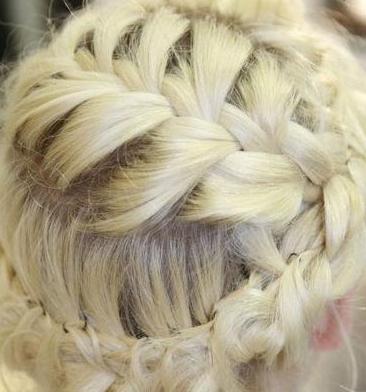
Texture: braided